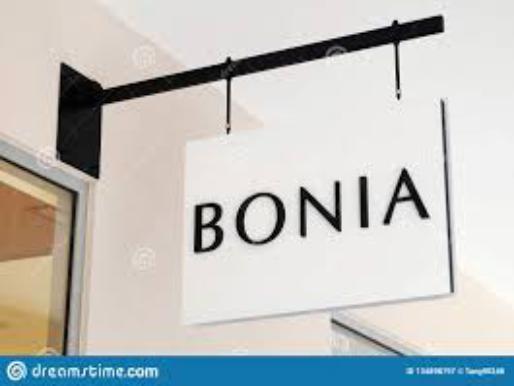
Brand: Bonia
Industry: Clothes